Flywheel (film)

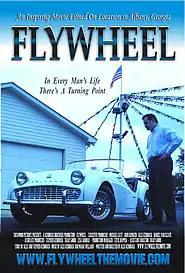
Film poster

Flywheel is a 2003 American Christian drama film about the unexpected pitfalls that a used car dealer experienced as he suddenly goes honest. The dealer intentionally overcharges his customers until reaching a turning point in his life where he decides to end his shady business practices and become a Christian. Alex Kendrick both directed the film and starred in the lead role, and with his brother, Stephen Kendrick, co-wrote the film. "Flywheel" also features Lisa Arnold and Tracy Goode.